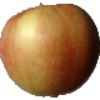
Label: Apple Red 2